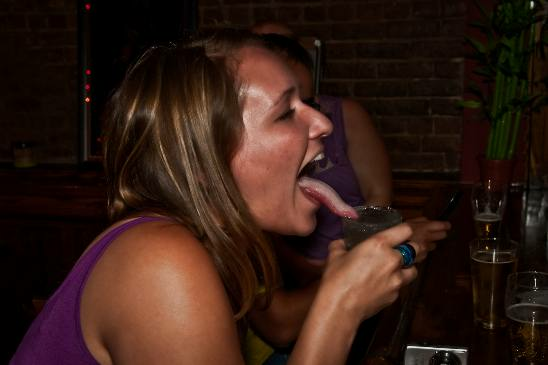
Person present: Yes